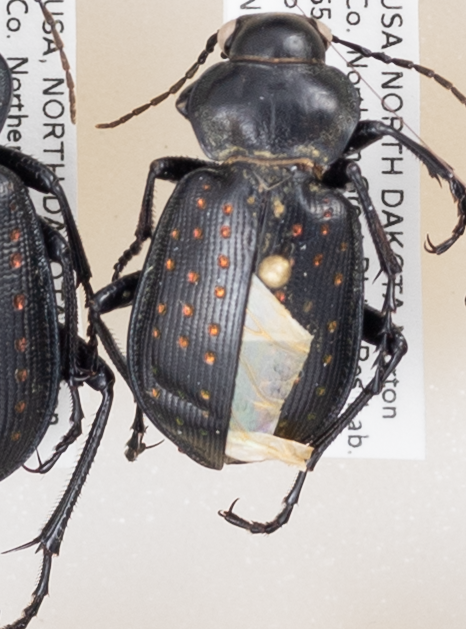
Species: Calosoma calidum
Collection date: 2019-07-09
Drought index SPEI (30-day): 0.17
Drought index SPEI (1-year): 1.28
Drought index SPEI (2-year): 1.13